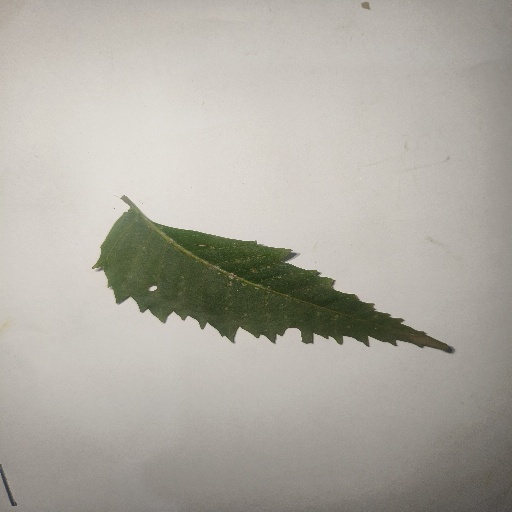
Species: Neem
Leaf condition: Shot Hole Leaf